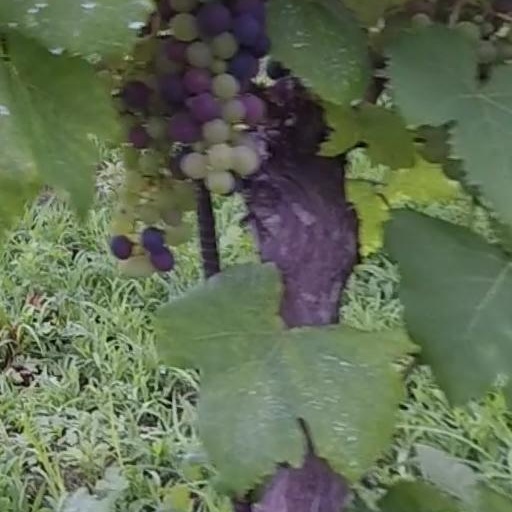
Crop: grape